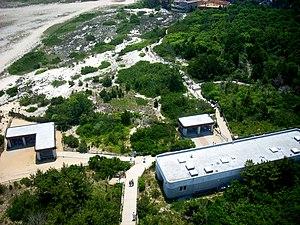
Le phare de Barnegat, communément appelé Old Barney est un phare situé à Barnegat Light, sur la côte est du New Jersey, sur l'extrémité nord de l'île de Long Beach.